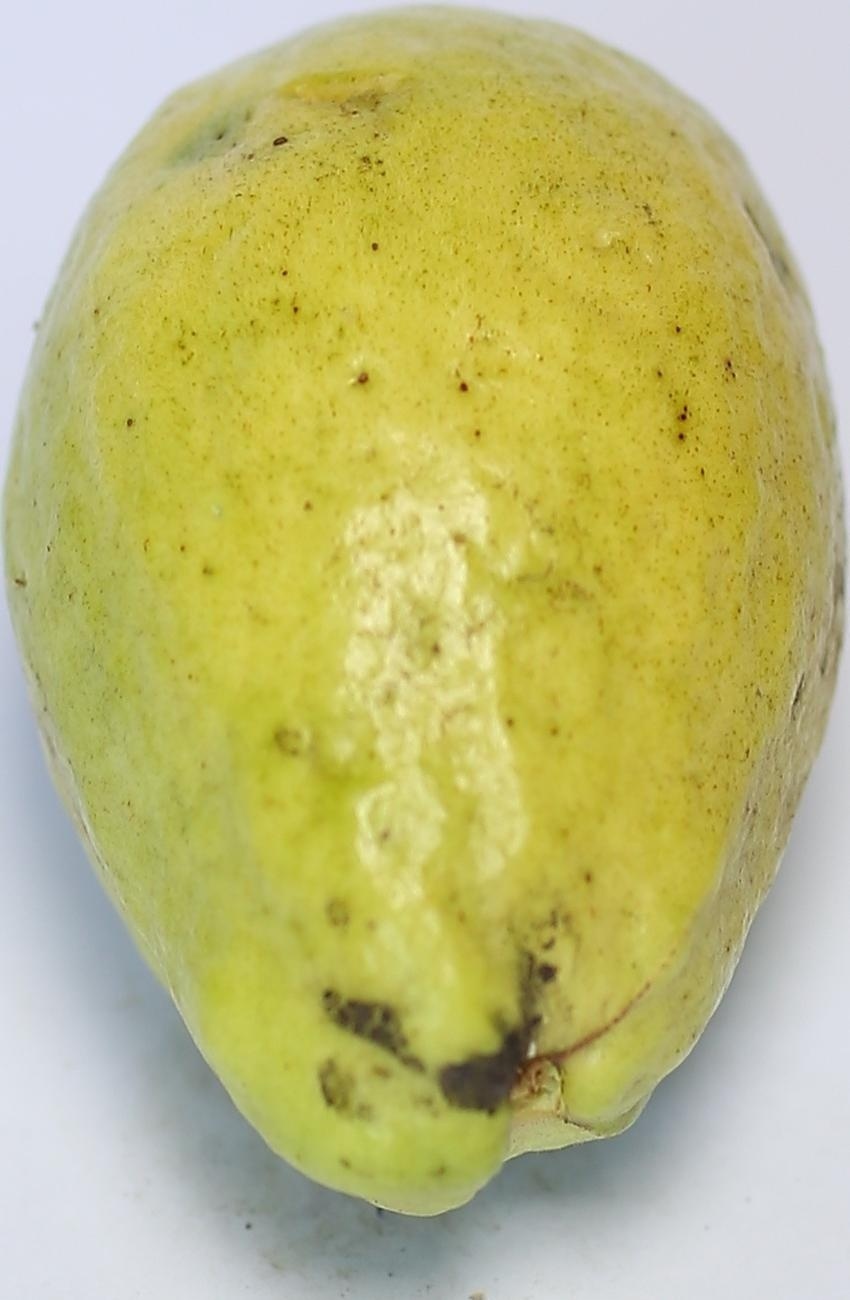
Maturity: mature-green
Variety: thadhrami